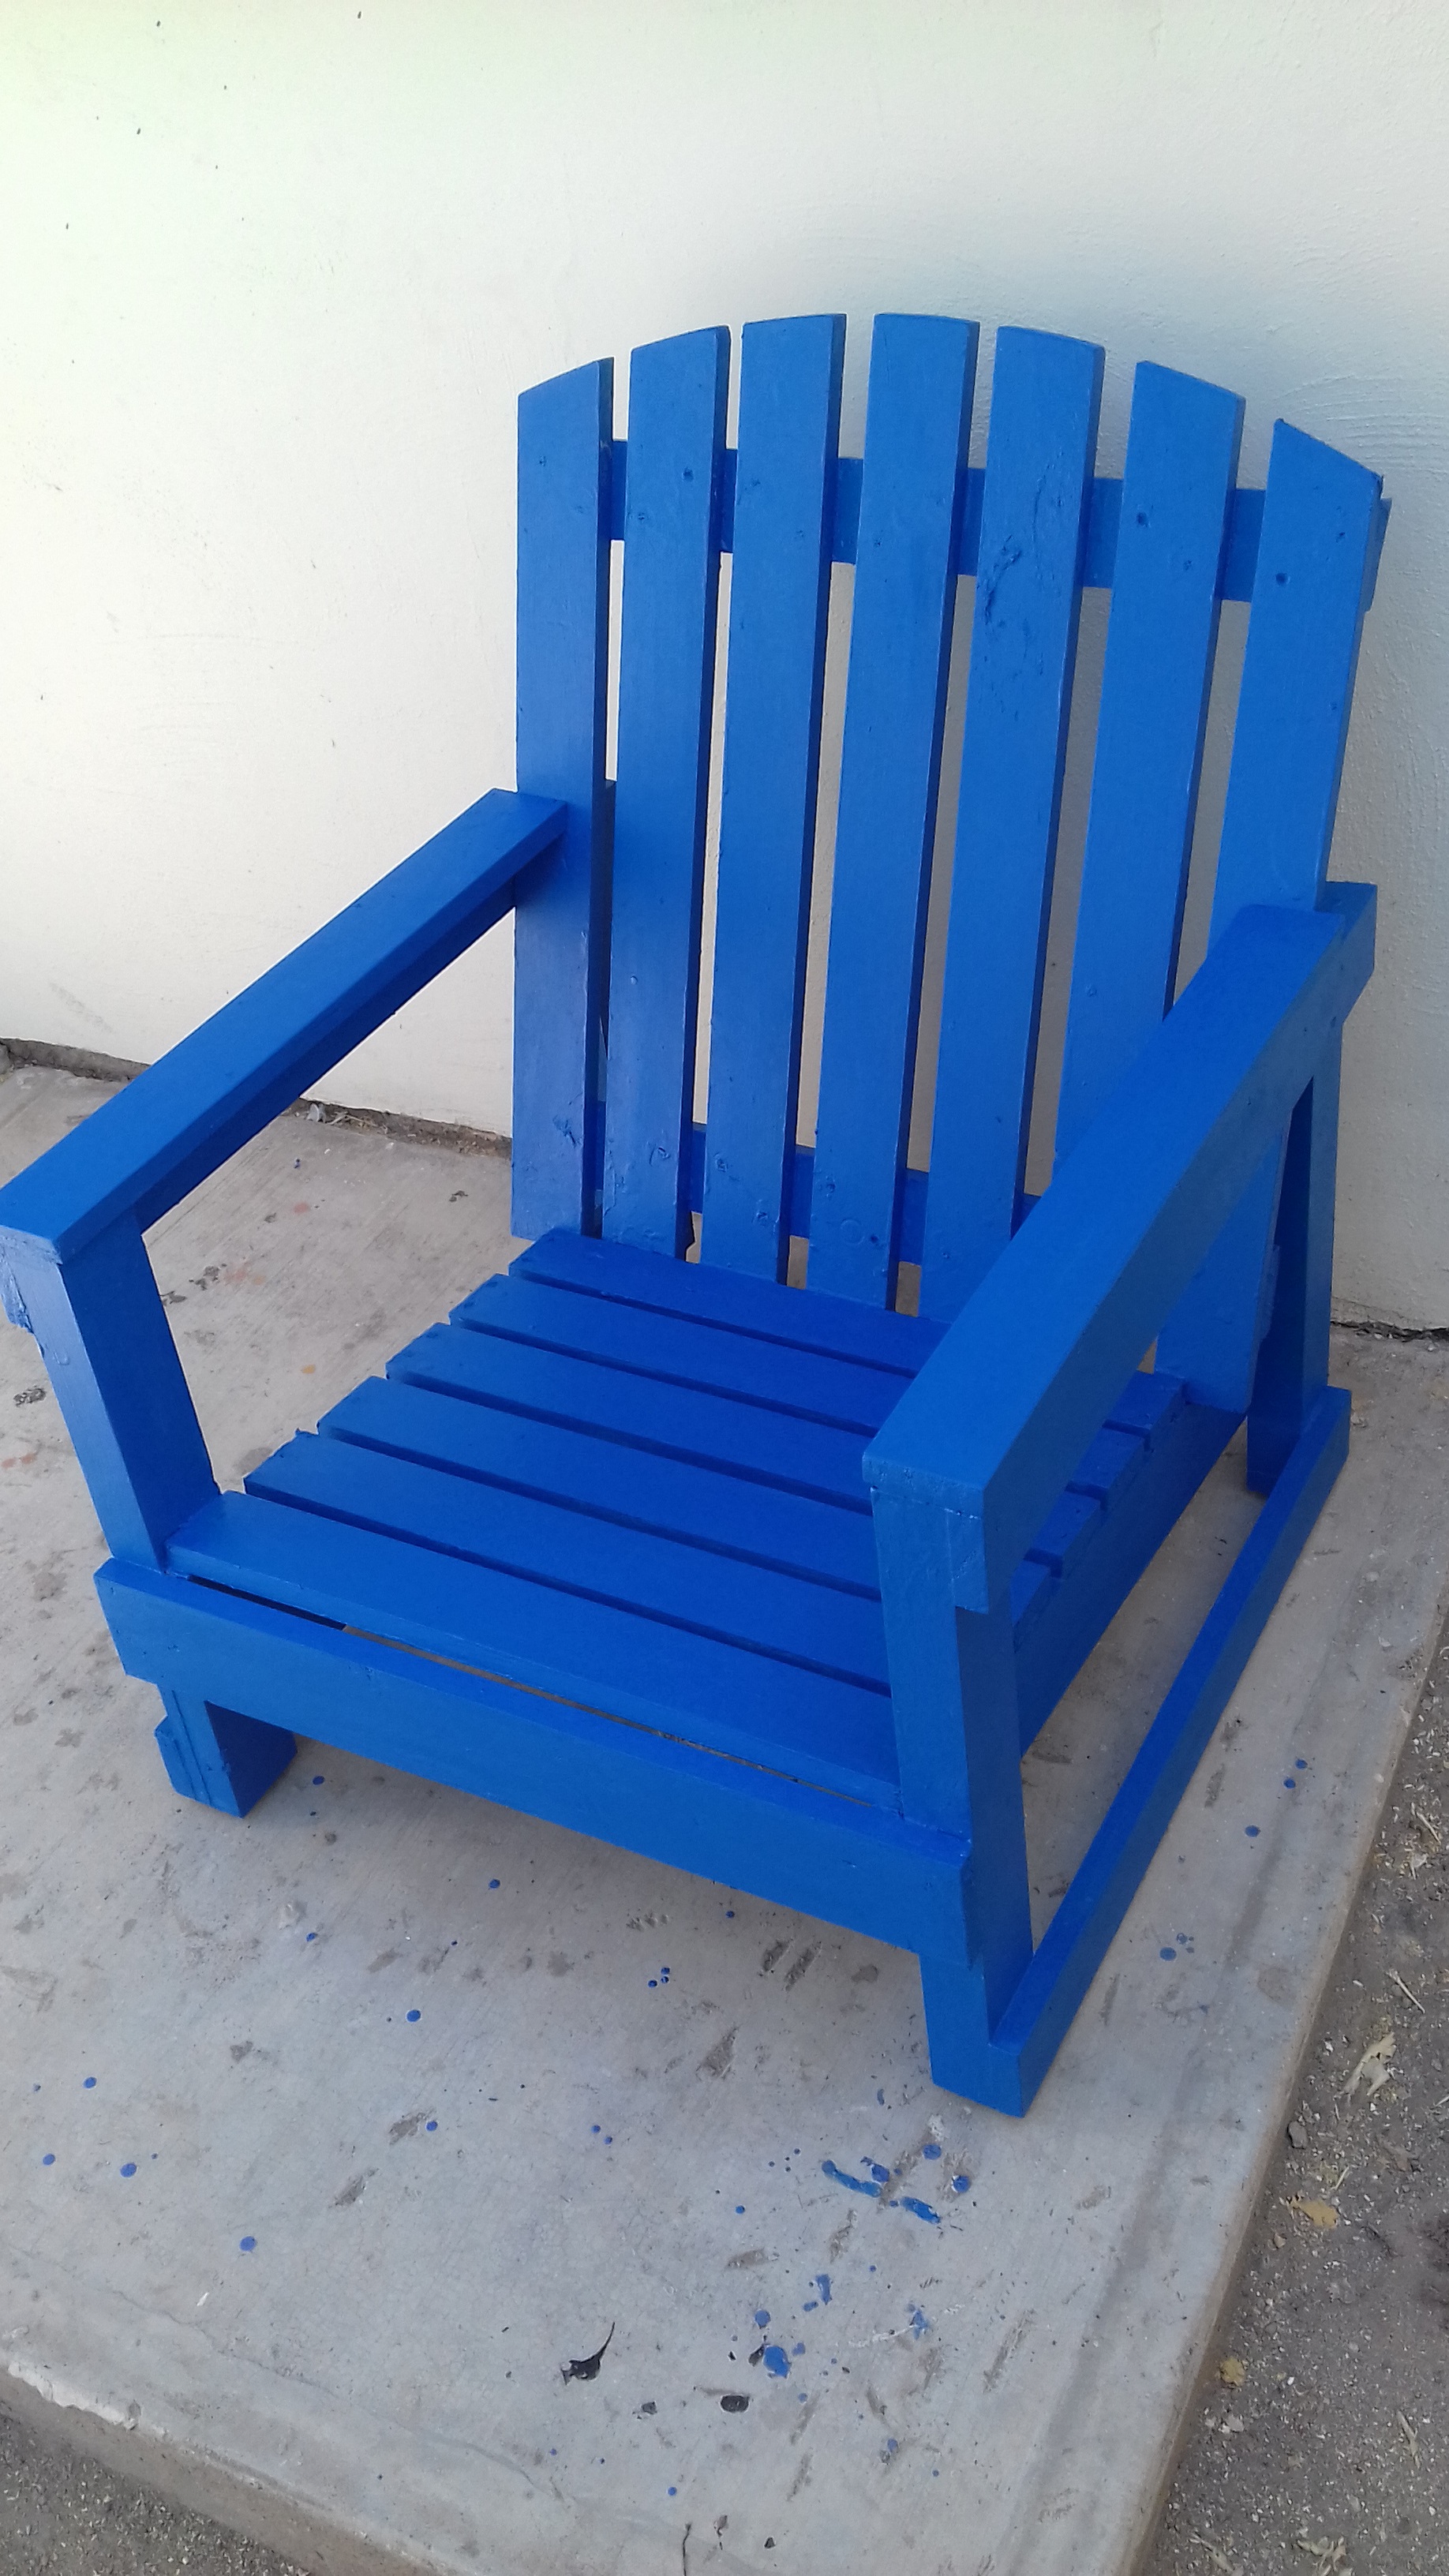
table, wood, bench, chair, blue, rest, furniture, product, stairs, bed, support, man made object